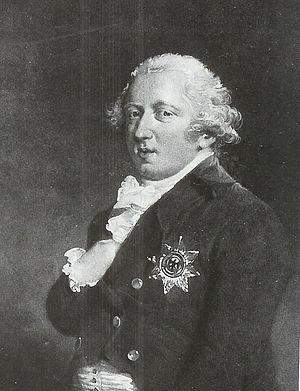
Charles Georges Auguste, Prince héréditaire de Brunswick-Wolfenbüttel était l'héritier du duché de Brunswick comme le fils aîné de Charles-Guillaume-Ferdinand de Brunswick-Wolfenbüttel et de Augusta-Charlotte de Hanovre.